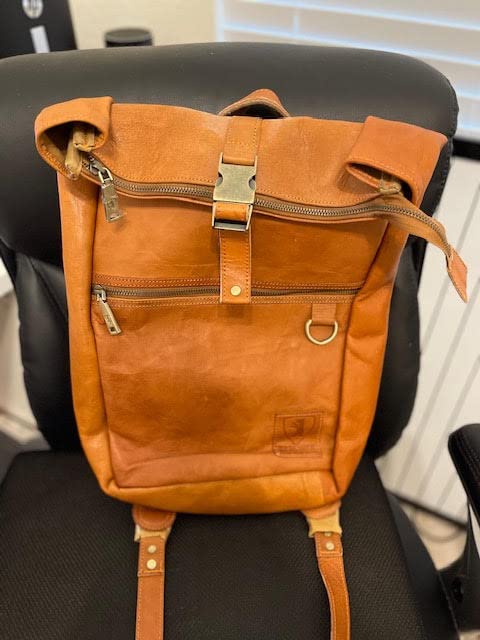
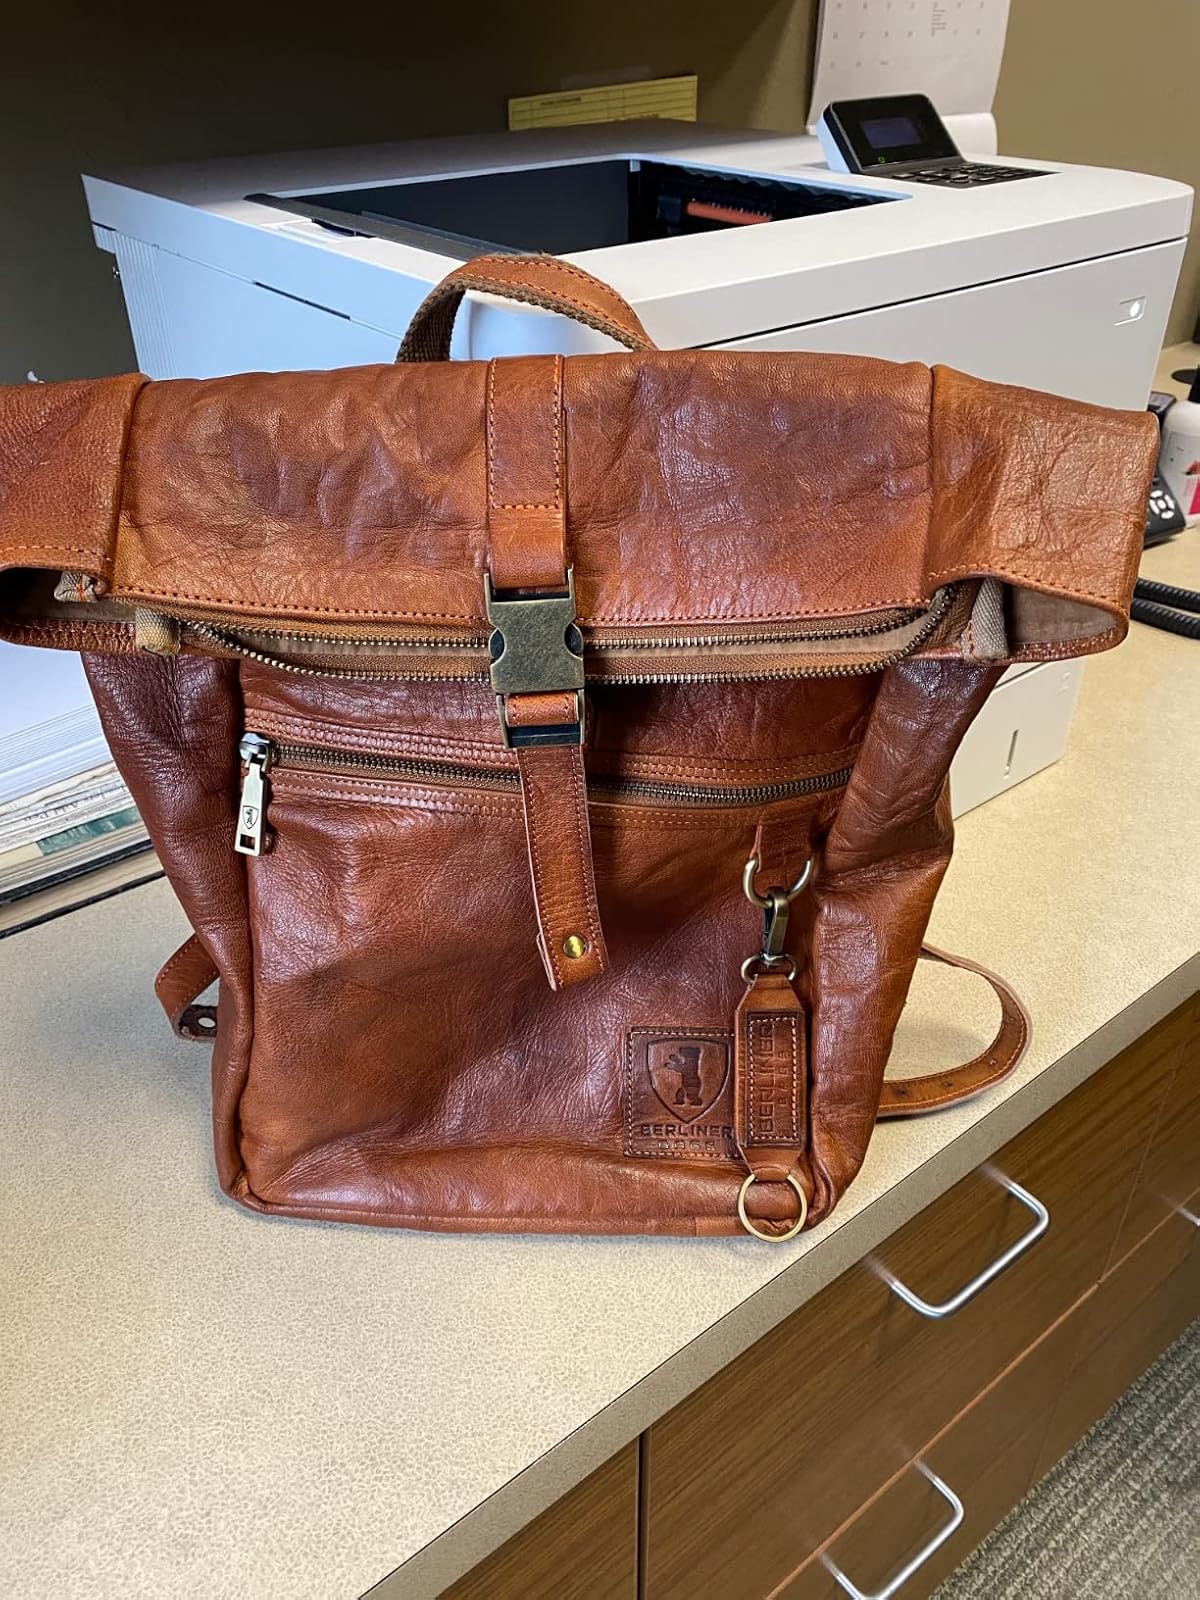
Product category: bag
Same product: yes